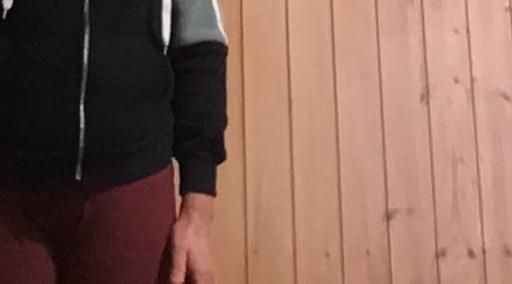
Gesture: no_gesture